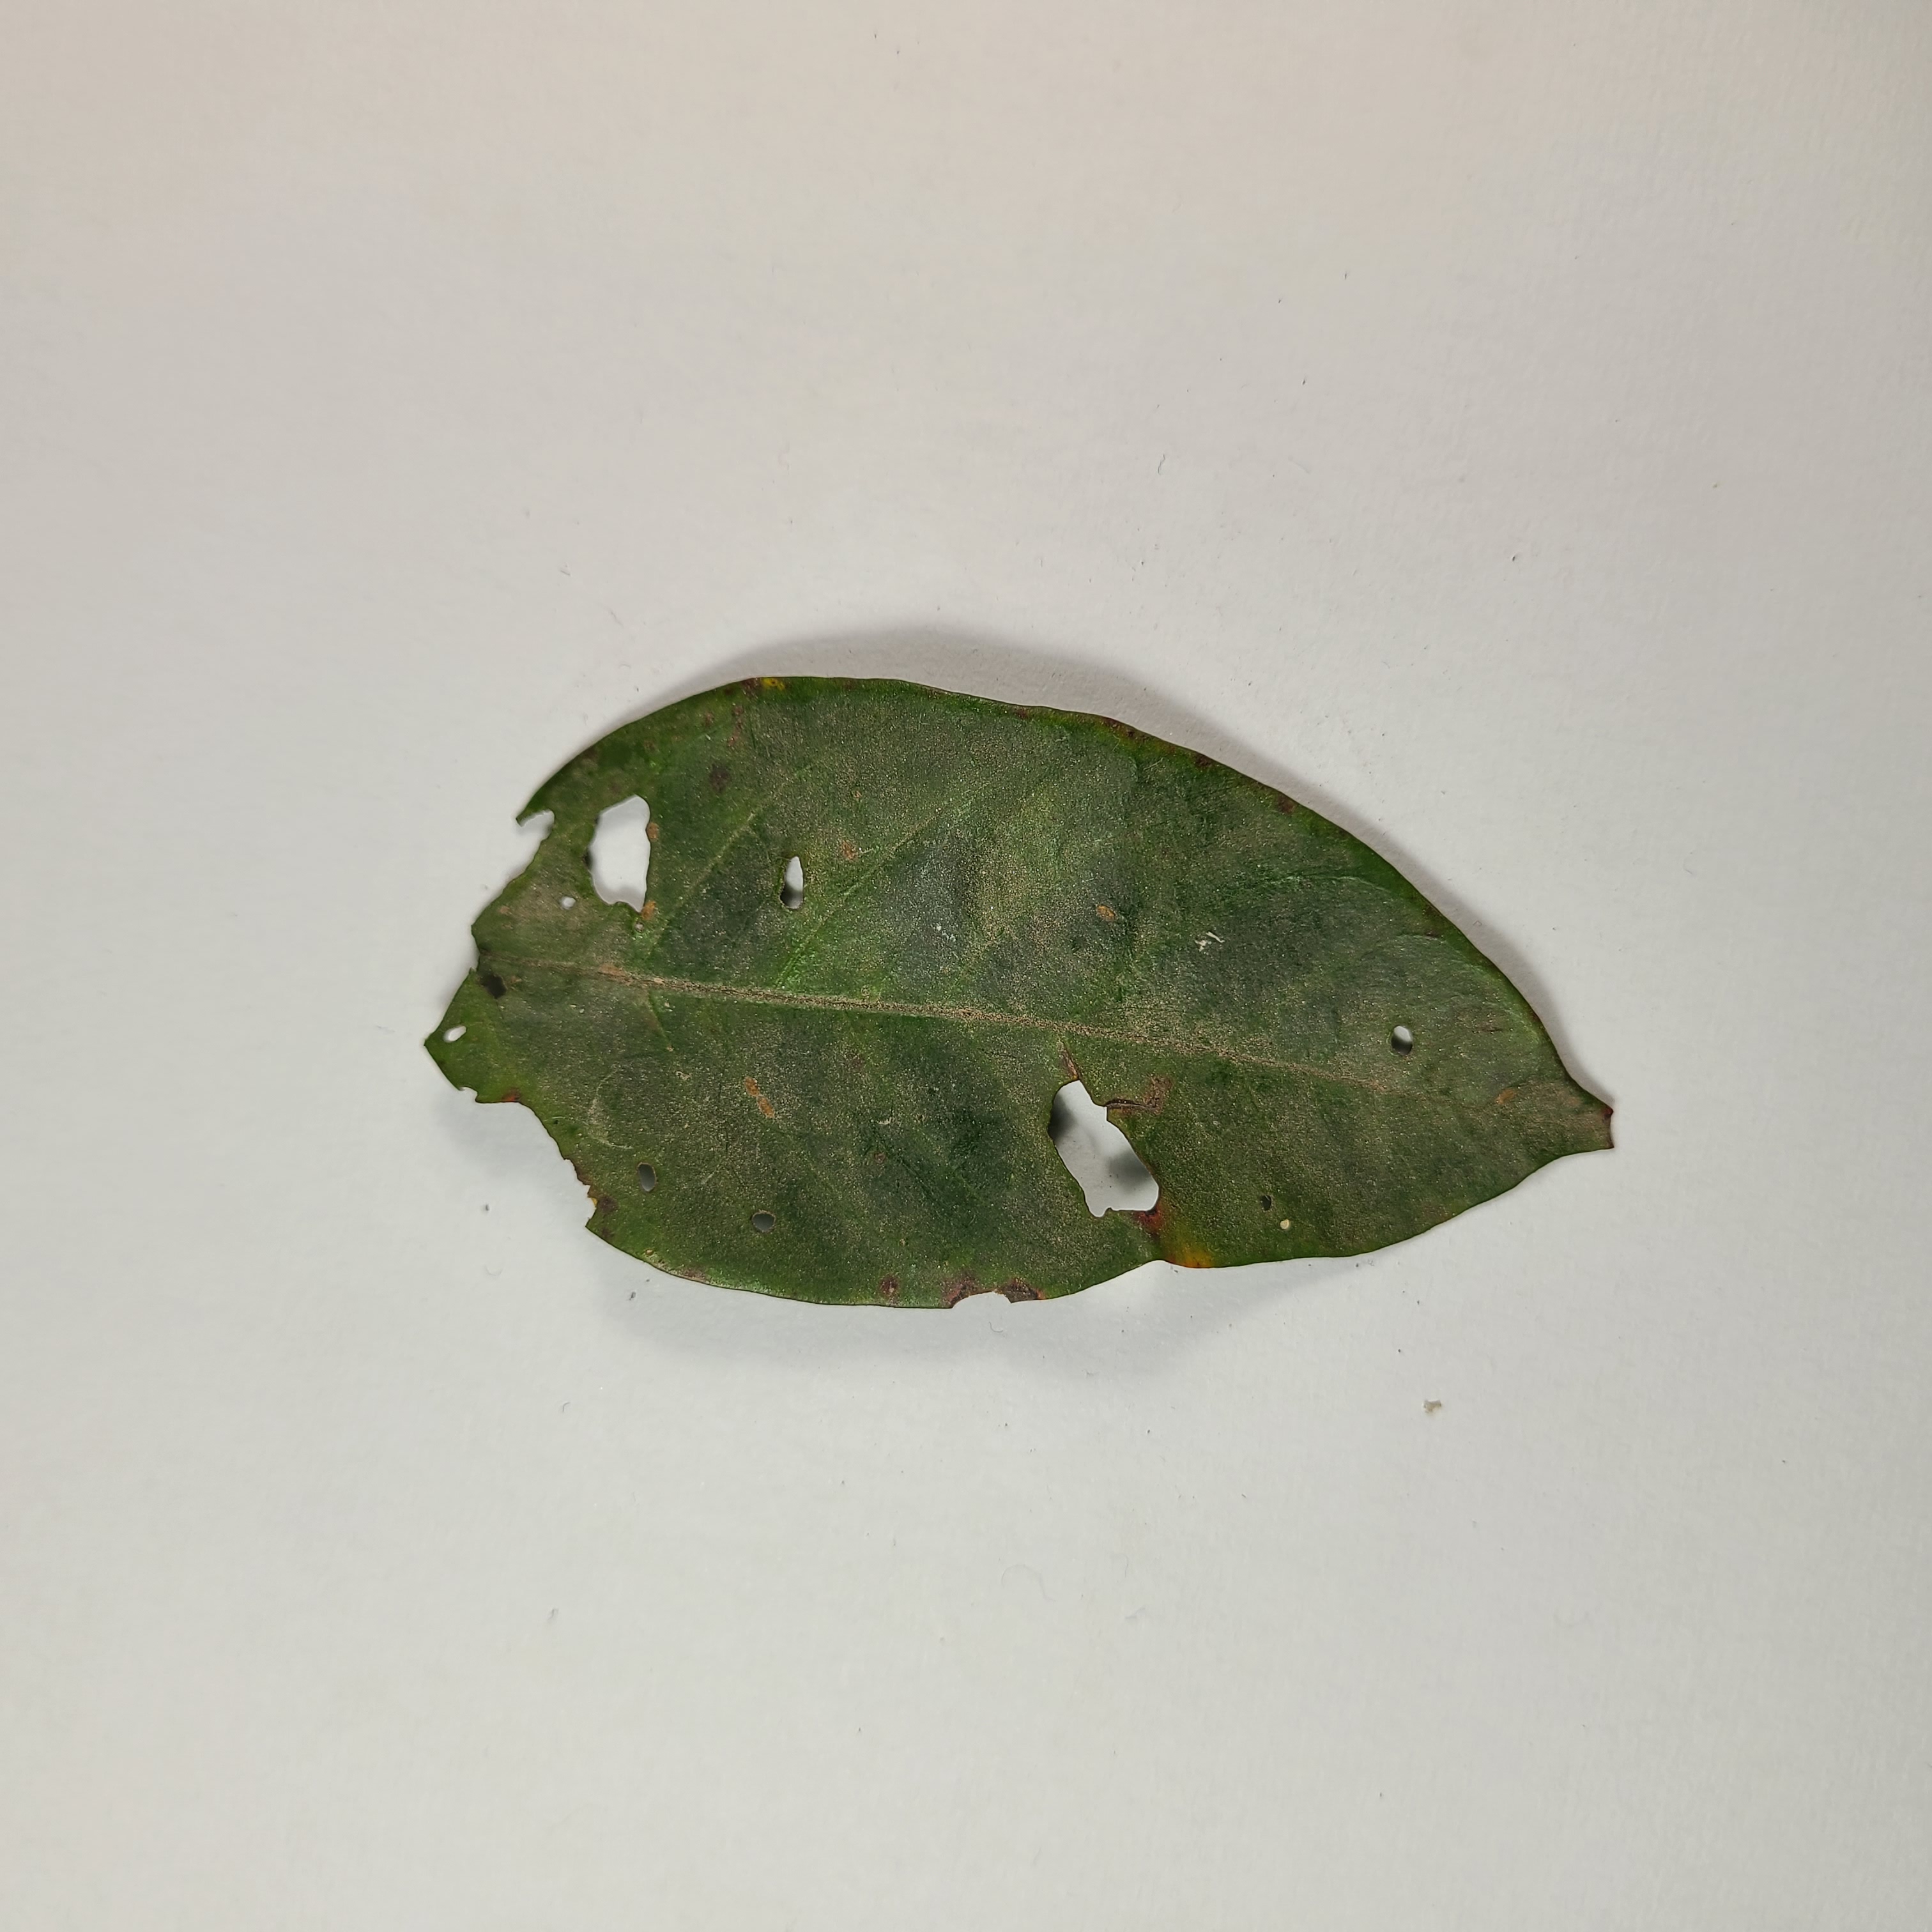
Label: Insect Hole leaves